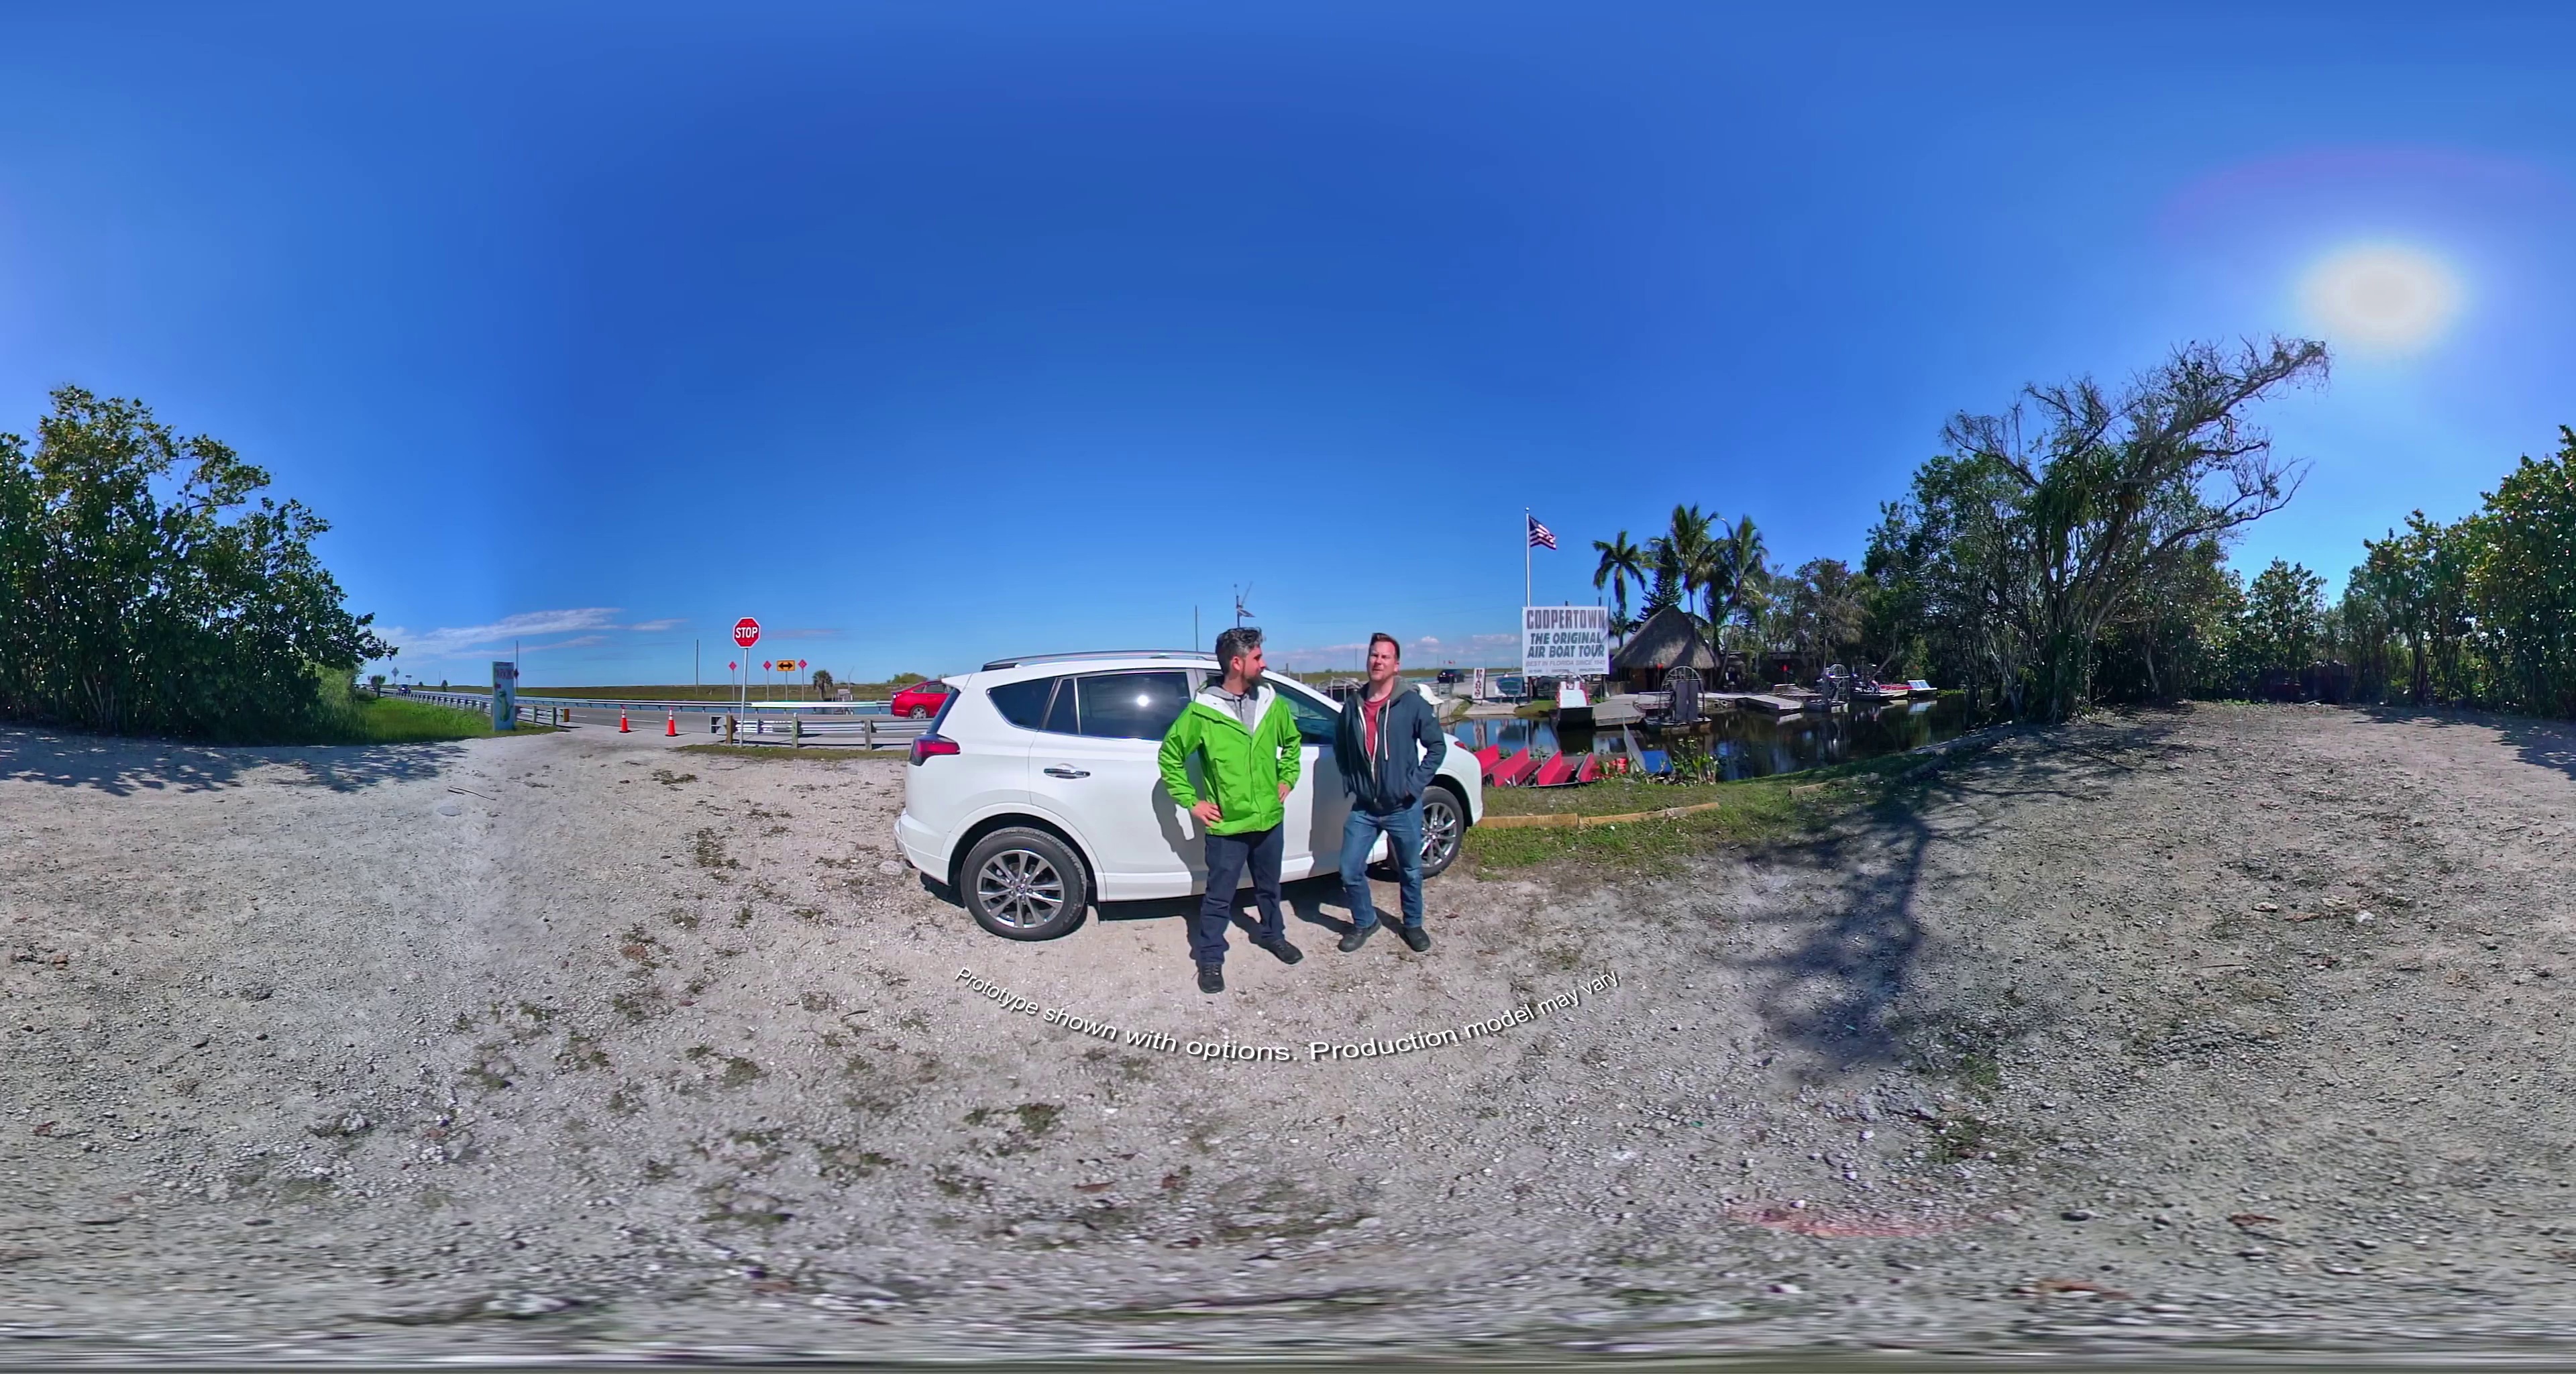
Referred object: Red car on the road

Referred object: turn slightly right to see the white SUV parked ahead

Referred object: the man in green standing to the left of the white SUV